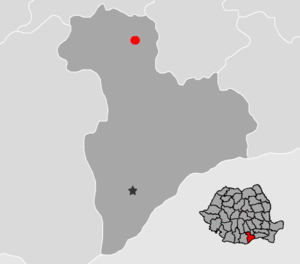
Bolintin-Vale est une ville du județ de Giurgiu en Roumanie.